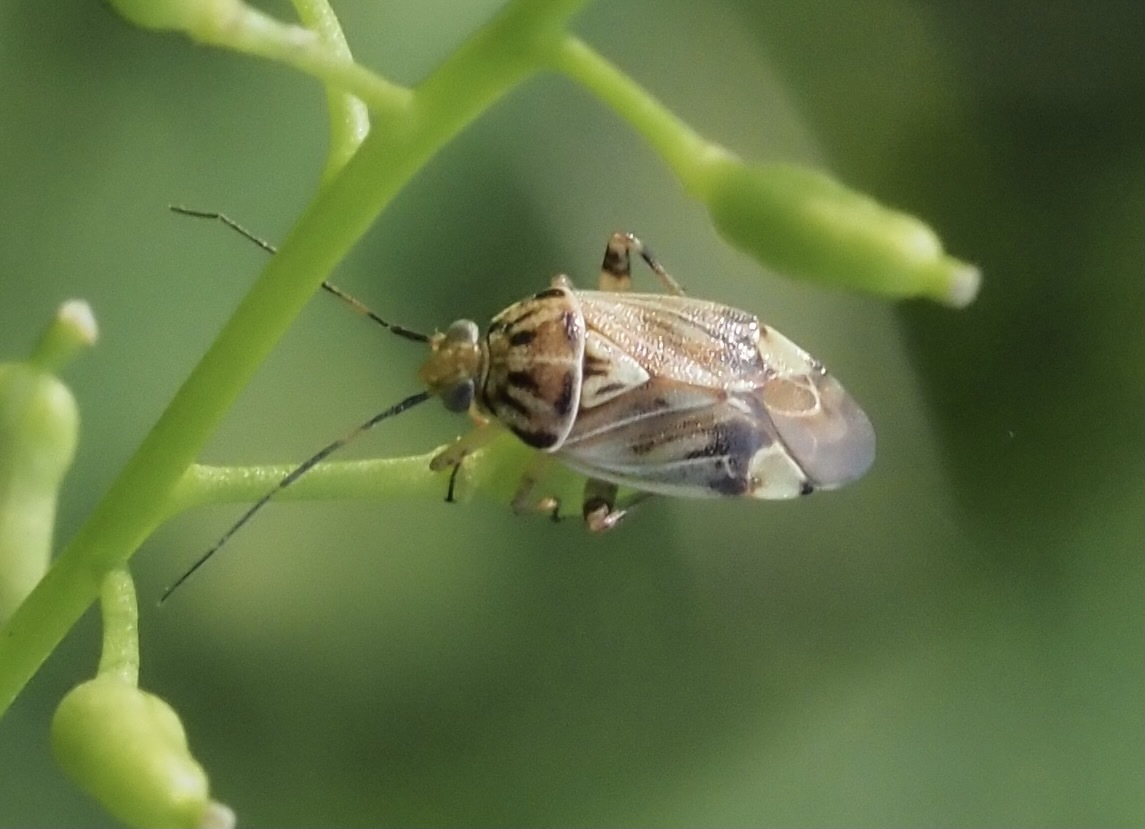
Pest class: lygus_bug